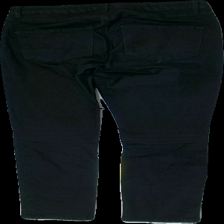
View: back
Type: Trousers
Category: Ladies
Brand: Not in the list
Brand text on label: Kelly
Colors: Black
Material: 62% Cott 38% Poly
Cut: Regular
Size: 38
Season: All
Price range: <50
Recommended usage: Export